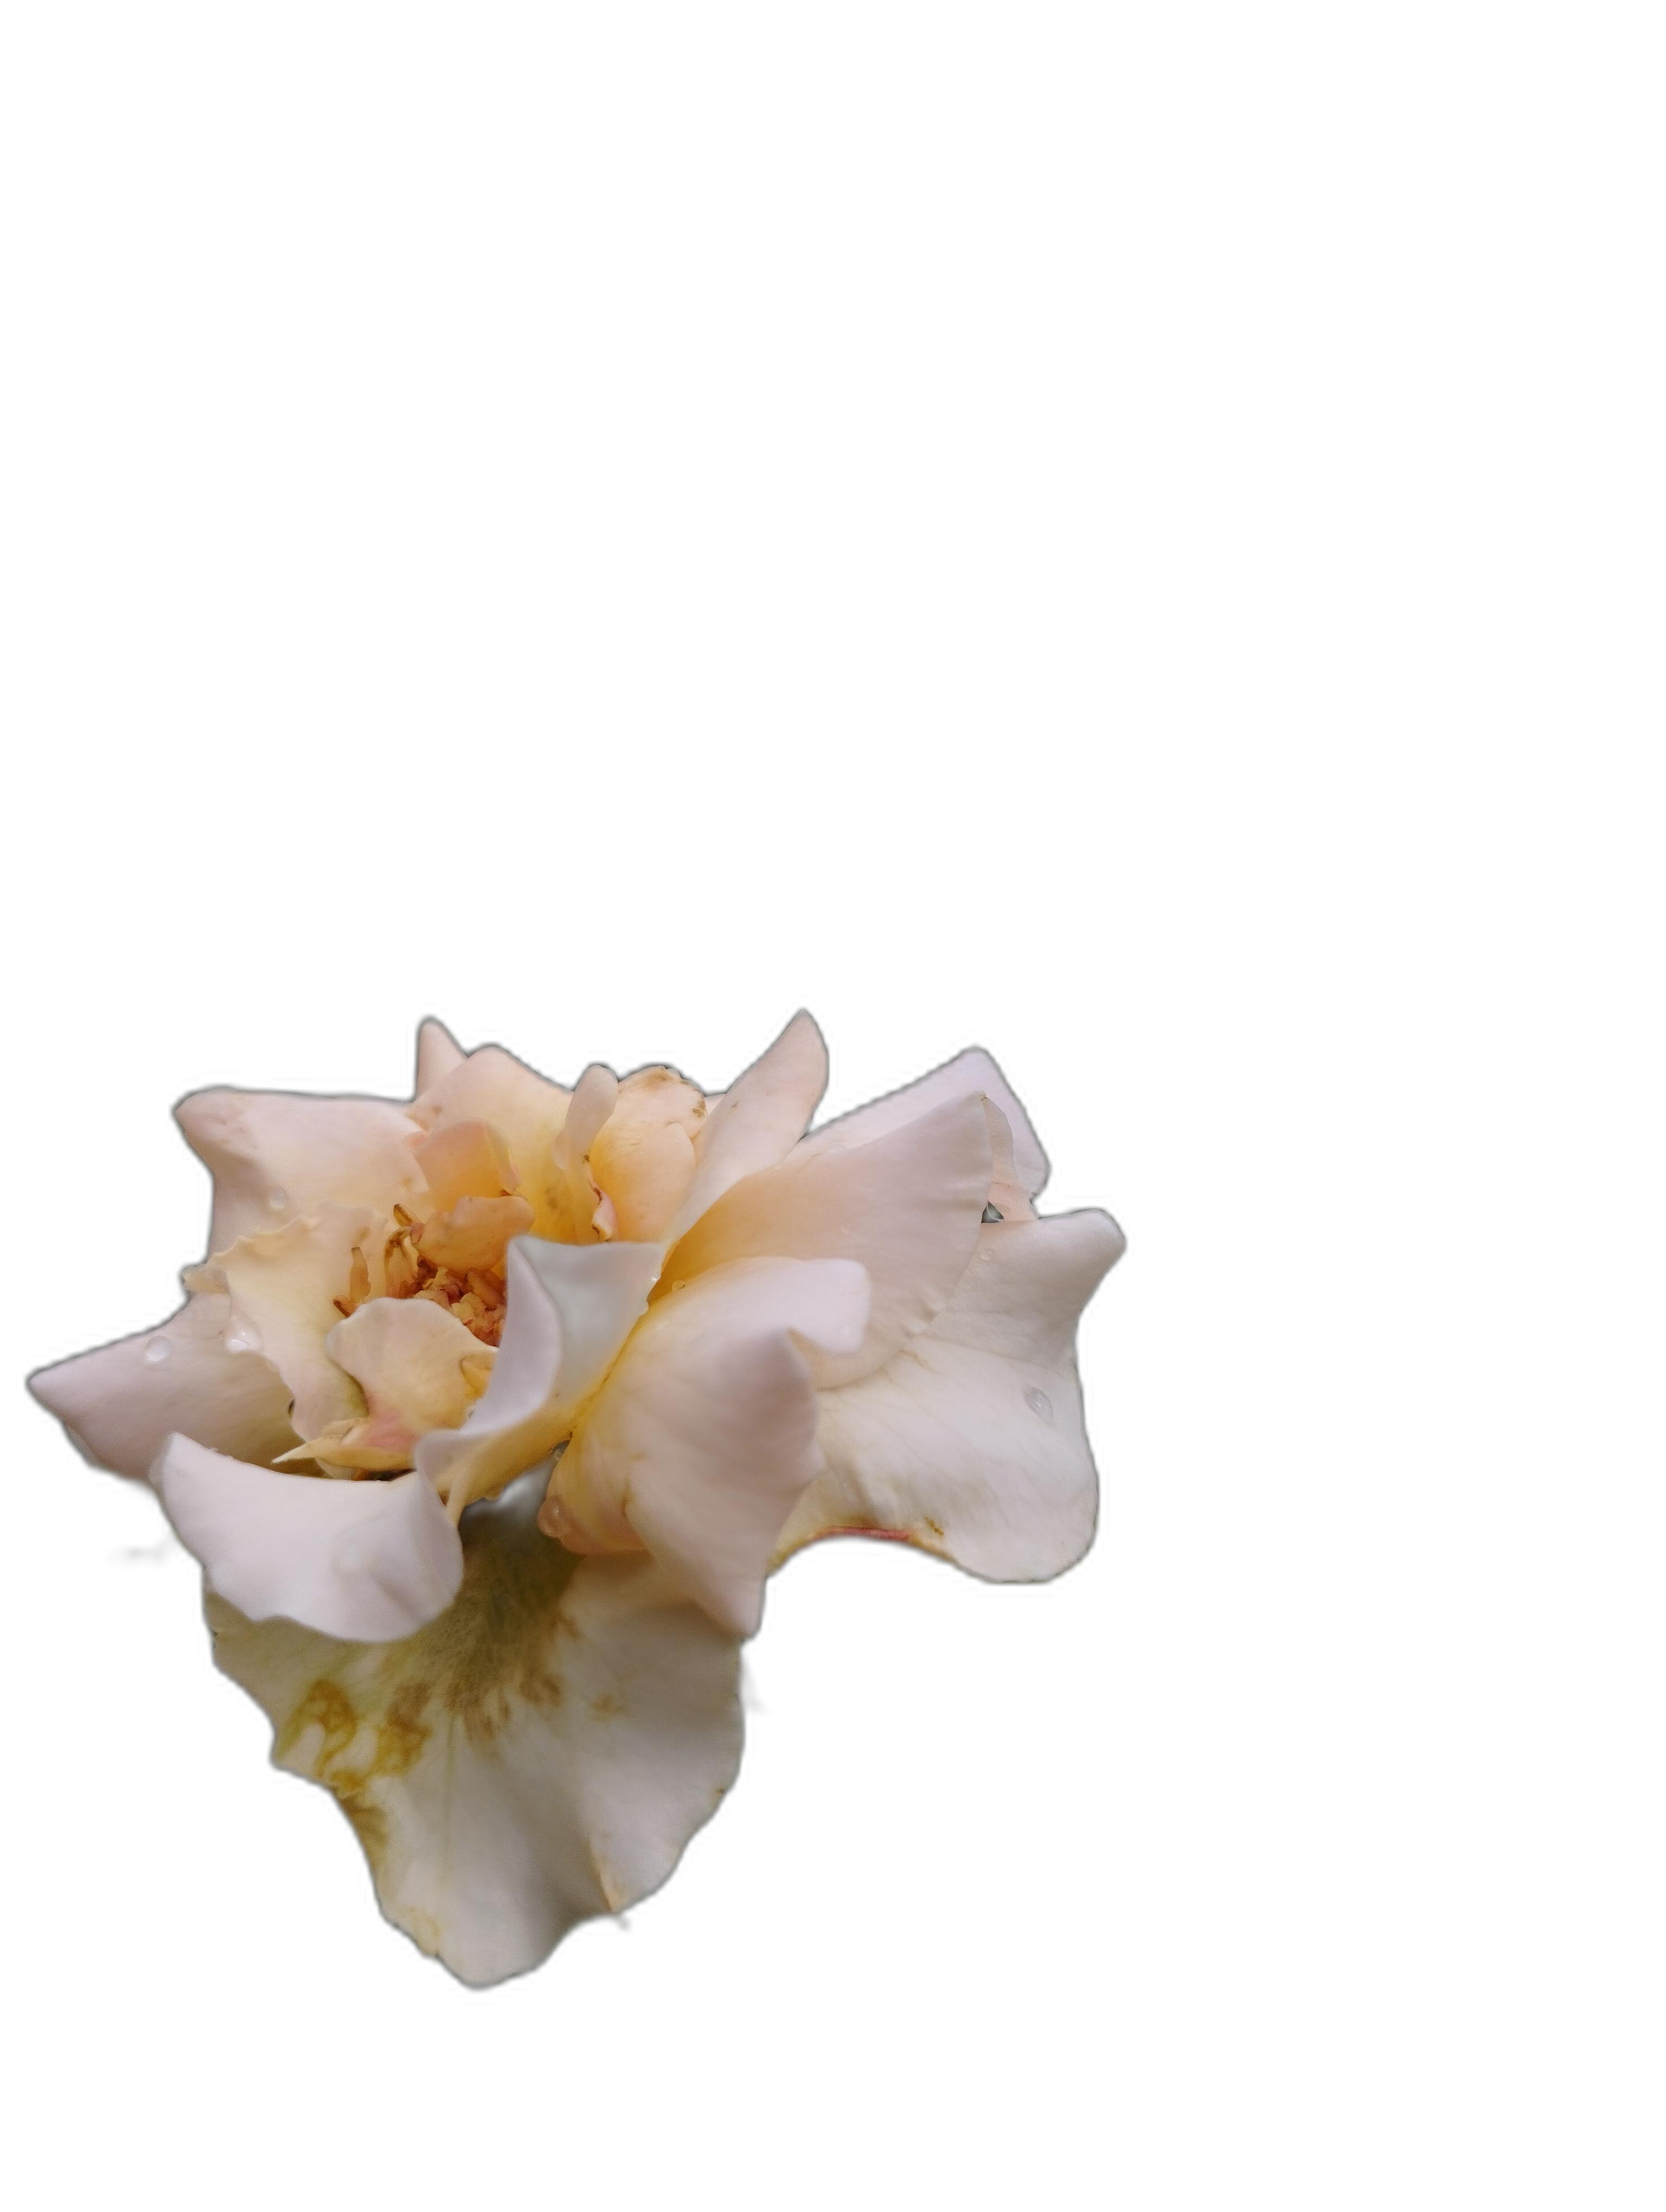
Label: Rose